Ronald Reagan Cross County Highway

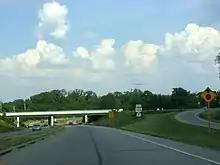
Ronald Reagan Highway's eastern terminus at Montgomery Road. The highway was originally planned to extend eastward from here through Indian Hill. This trumpet interchange was demolished in 2020 and replaced by a turbo roundabout in 2021.

Cross County Highway would have bypassed downtown Montgomery, extending eastward from Montgomery Road to connect with Remington Road halfway to Remington, thus providing better connectivity with Loveland and Milford. However, this easternmost segment was abandoned after Indian Hill refused to pass a resolution of consent, in an effort to preserve the wealthy village's undeveloped greenbelt. The highway's abrupt end in Montgomery contributed to a significant increase in traffic to that city: by 1978, Montgomery Road carried an estimated 18,000 cars per day. In 1984, Montgomery city officials unsuccessfully asked the county to either extend the highway east through Indian Hill or truncate it at Interstate 71. Ohio Department of Transportation (ODOT) straight-line diagrams continue to indicate the unbuilt Montgomery bypass as "future construction".